Don't Be Cruel (manga)

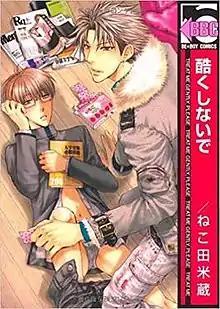
Cover of the Japanese first edition of vol. 1, first published on January 10, 2007

is a Japanese manga series written and illustrated by Yonezou Nekota. It is serialized in the monthly manga magazine "Magazine Be × Boy" since 2006.